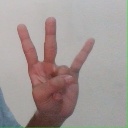
अक्षर: क्ष